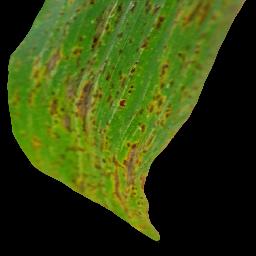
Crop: corn
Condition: (maize)_common_rust